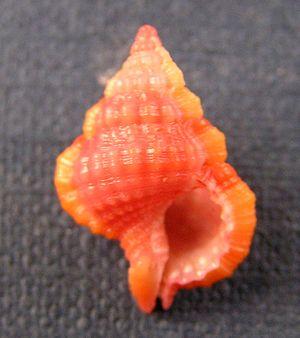
Gyrineum est un genre de gastéropodes de la famille des Ranellidae.